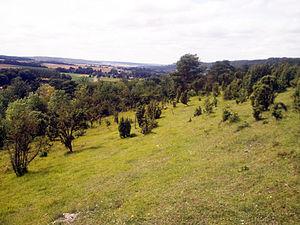
Les larris de Saint-Aubin-Rivière
Le Liger est une rivière française de la région Hauts-de-France, coulant dans le département de la Somme, affluent de la Bresle en rive droite. Peu peuplée, sa vallée est consacrée aux activités agricoles mais également à la fabrication de la chaise paillée. Sur les coteaux, on retrouve un milieu naturel rare dans cette partie de la France : les larris.
Saint-Aubin-Rivière est une commune française située dans le département de la Somme, en région Hauts-de-France.